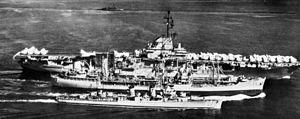
La deuxième crise du détroit de Taïwan était un conflit qui a eu lieu entre la Chine et Taïwan en 1958.
La classe Essex est une classe de porte-avions de l'U.S. Navy construite à partir de 1941. Toutes nations confondues, cette classe est à ce jour la plus importante classe de porte-avions jamais construite en nombre de bâtiments, 24 au total.